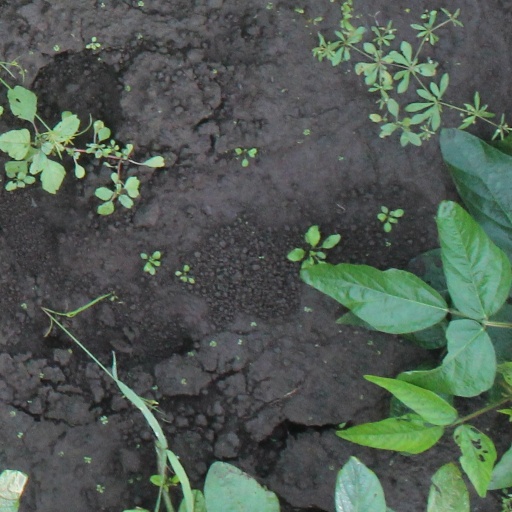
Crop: soybean